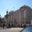
Label: castle